Luv U Alia

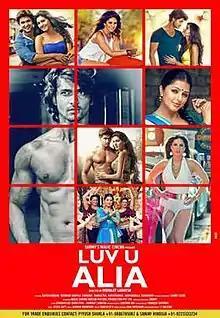
movie poster

Luv U Alia is a 2015 Indian Kannada-language romance drama film written and directed by director Indrajit Lankesh and starring V. Ravichandran, Bhumika Chawla, Chandan Kumar and Nikesha Patel and Sangeeta Chauhan. The film was originally supposed to be additionally shot in Hindi; however, the Hindi version was dropped in favor of a dubbed release. The film was released on 17 September 2015. The Hindi dubbed version was released on 17 June 2016. "Luv U Alia" is produced by Sammy's Magic Cinema. The cinematography was performed by Santosh Rai Pathaje and the film was edited by Suresh D. H. The soundtrack was composed by Jassie Gift, who collaborated with Dharma Vish to score the background music. The production was launched on 26 October 2014.